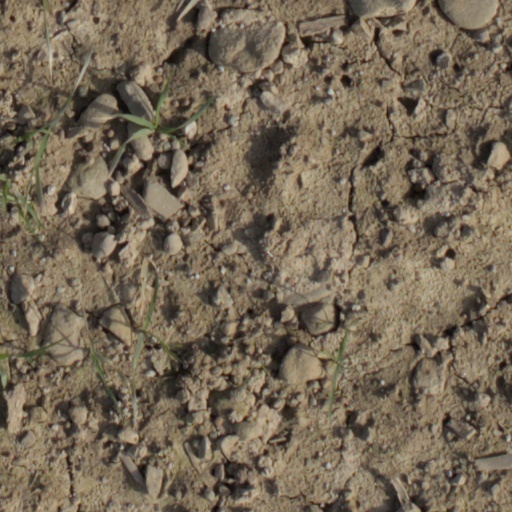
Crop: wheat